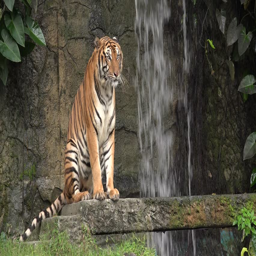
a tiger sitting by a waterfall